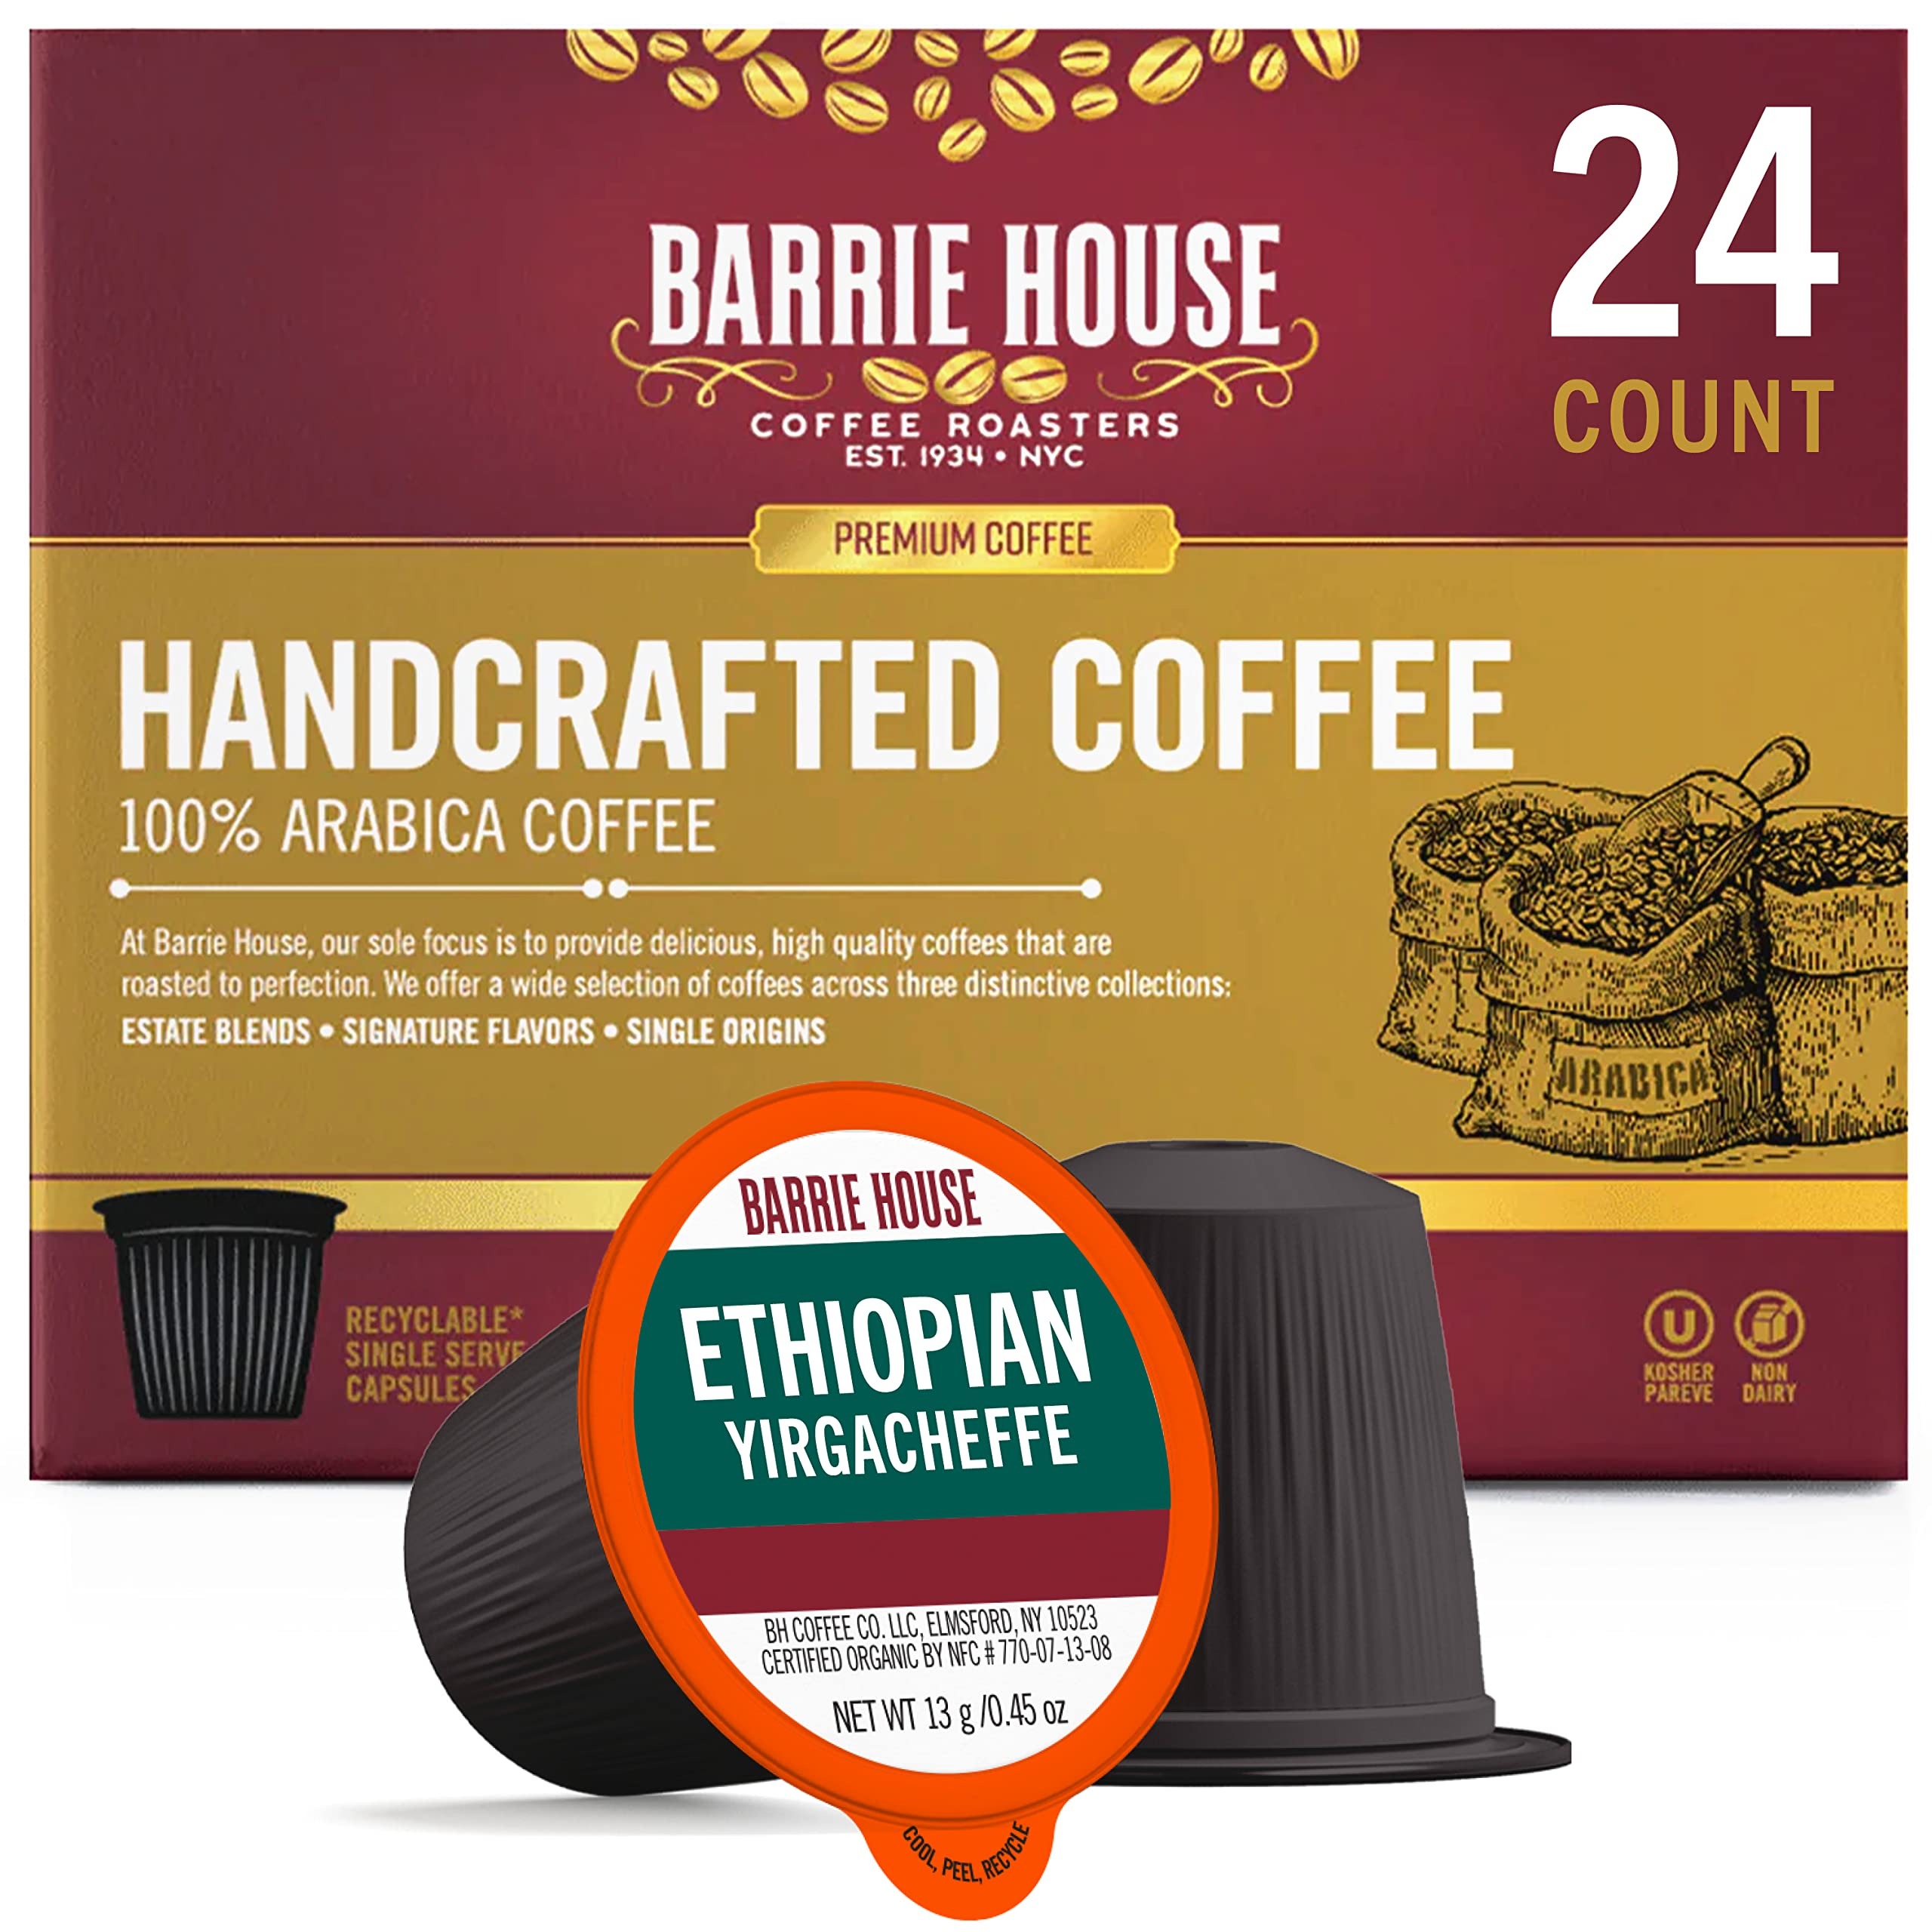
Item Name: Barrie House Ethiopian Yirgacheffe Single Serve Coffee Pods, 24 Pack | High Acidity and Clean Finish | Compatible With Keurig K Cup Brewers | Small Batch Artisan Coffee in Convenient Single Cup Capsules
Bullet Point 1: Ethiopian Yirgacheffe: From Ethiopia, the birthplace of coffee, beans from the Yirgacheffe region are among the world’s best. Grown at high elevation, it has a bright clean taste and high acidity. The tasting notes are citrusy, lemon zest, floral bright and sweet aromatic making a bright clean taste and high acidity.
Bullet Point 2: THE PERFECT CUP EVERY TIME: Now you can make a perfect cup of your favorite Barrie House blend exactly when you need it. Convenient, fresh, delicious.
Bullet Point 3: FROM FARM TO CUP: Our coffee cherries, sourced from trusted partners around the world, are harvested, processed, dried, sorted, graded and expertly roasted so that you can enjoy the best cup of coffee in the comfort of your own home.
Bullet Point 4: COMMITMENT TO QUALITY: As 3rd generation family roasters, we have been perfecting the art of small batch gourmet coffee roasting for over 80 years in Upstate New York, ensuring top quality.
Bullet Point 5: BARRIE HOUSE MISSION: The secret to our success is based on a simple idea: that coffee should be the highest quality - distinct, consistent, aromatic, balanced, and most of all, delicious.
Product Description: Founded in 1934 outside of New York City, Barrie House is a family-owned coffee roaster that produces premium, handcrafted coffee. The business began in the family garage, as we packed and sold fresh roasted coffee to New York’s finest restaurants and hotels. From the beginning, we focused on the principles of service, quality and customer relationships. Those principles are still the foundation of our company. Like all great family secrets, the art of roasting our specialty coffee has been passed down from one generation to the next. For over 80 years, we have carefully selected, blended, roasted, and packed what we believe is the world’s finest coffee. Today, Barrie House is a leading roaster and manufacturer still maintaining that quality we began with. We rank in the Top 10 of all Fair-Trade coffee providers in the U.S. and hold a patent for the design of our proprietary single-serve cup. We believe that the secret to our success is based upon a simple idea: that coffee should be of the highest quality - distinct, consistent, aromatic, balanced, and most of all, delicious. Our k-cup compatible pods come in a variety of flavors and sizes to ensure so you can make the perfect cup of your favorite blend at a moment's notice.
Value: 24.0
Unit: Count

Price: 23.99